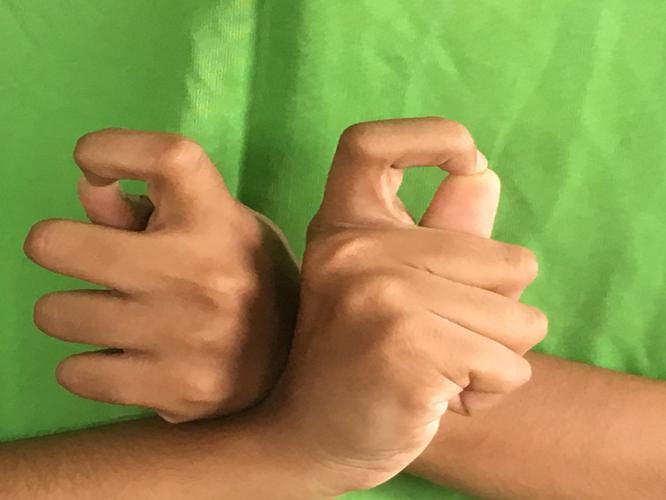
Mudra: Berunda
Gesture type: double_hand